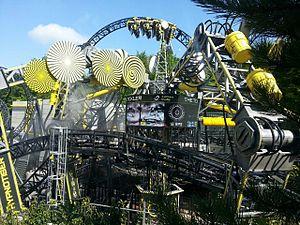
The Smiler, le jour de l'ouverture
The Smiler est un parcours de montagnes russes en métal du parc Alton Towers, situé à Alton, dans le comté anglais du Staffordshire, au Royaume-Uni. Ce sont des montagnes russes assises du constructeur Gerstlauer qui détiennent le record du monde du nombre d'inversions sur des montagnes russes, avec 14 inversions. L'ouverture au public a lieu le 31 mai 2013, après plusieurs reports.
Legoland Discovery Centre Toronto ouvert au public le 1ᵉʳ mars.
Alton Towers est un parc à thèmes situé dans la commune d'Alton dans le Staffordshire. Il est construit sur le site d'une ancienne maison fortifiée. Alton Towers est une propriété de Tussauds Group, filiale de Merlin Entertainments.